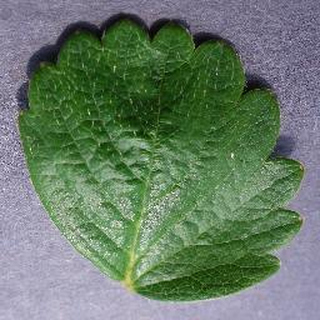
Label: healthy_strawberry